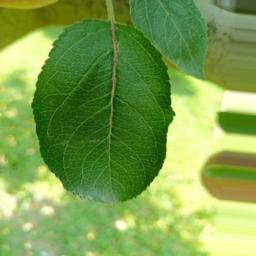
Label: Healthy